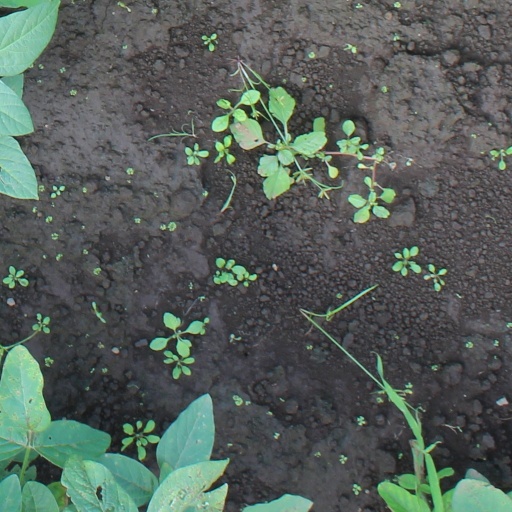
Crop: soybean